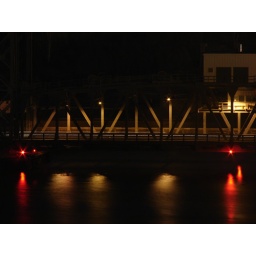
A little bridge over the Cuyahoga, notice the car passing over.